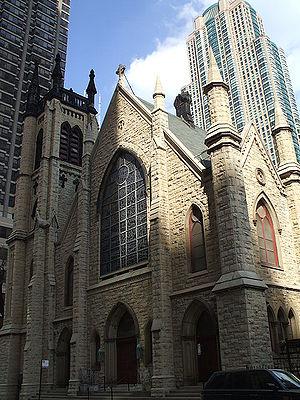
Cet article relate l'histoire et divers aspects de l'architecture de Chicago, la troisième plus grande ville des États-Unis. L'architecture de cette ville a reflété et influencé pendant longtemps l'architecture américaine. La ville de Chicago comprend certains des premiers bâtiments réalisés par des architectes aujourd'hui mondialement reconnus. Comme la plupart des bâtiments du centre-ville ont été détruits par le Grand incendie de 1871, ils sont plutôt réputés pour leur originalité que pour leur ancienneté. À la suite de cet événement qui marqua définitivement l'histoire de la ville, Chicago devient un laboratoire d'expériences architecturales où se côtoient une multitude de styles et de mouvements allant de la fin du XIXᵉ siècle jusqu'à nos jours.
La cathédrale Saint-Jacques est un sanctuaire épiscopalien établi dans la ville de Chicago, troisième plus grande ville des États-Unis située au nord-est de l'État de l'Illinois. Elle est l'église-mère du diocèse épiscopalien de Chicago depuis 1955. La cathédrale Saint-Jacques se trouve dans le secteur de Near North Side, dans le centre-ville de Chicago.
Cette page présente la liste des cathédrales situées aux États-Unis.